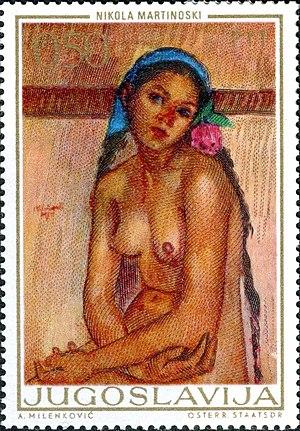
Nikola Martinoski, né à Krouchevo le 18 août 1903 et mort le 7 février 1973 à Skopje, est un peintre expressionniste macédonien.